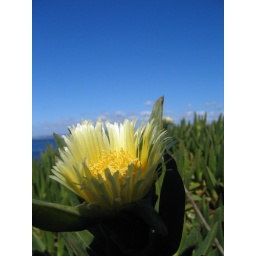
flower against san diego's blue sky